Should a Woman Divorce?

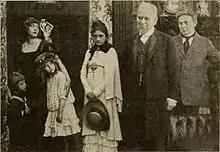
Scene from "Should a Woman Divorce?"

Should a Woman Divorce? is a 1914 silent film written by Ivan Abramson and directed by Edwin McKim, and starring Lea Leland and Leonid Samoloff.